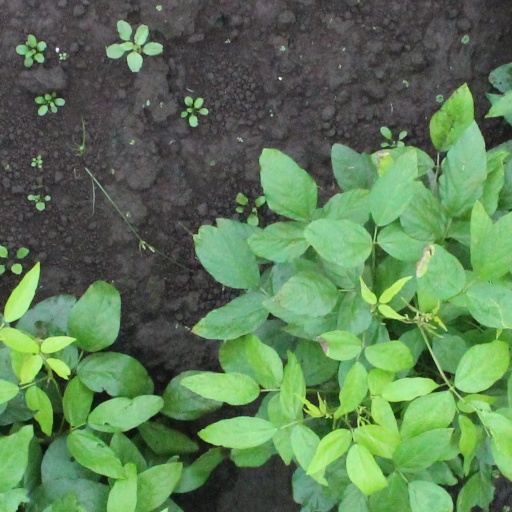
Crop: soybean